Glyptodon

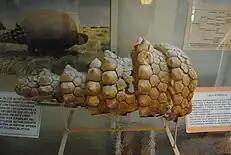

"Glyptodon" had very primitive tail anatomy for a glyptodont, possessing eight or nine mobile caudal rings of fused, large, conical osteoderms. These enclosed the base of the tail, which terminated in a short caudal tube composed of two fused caudal rings. Caudal rings were composed of two or three rows of pentagonal osteoderms that transitioned from flat, slightly convex in the posterior rings to conical tubercles by the third caudal ring. The more posterior the rings were, the larger they were, with the exception of the 2nd ring which was the largest and 1st complete ring in the series, creating a cone-shaped tail. The distal scutes are larger, and their free margins are rounded producing a fan-like shape. Most of the osteoderms of the distal row (some individuals preserving up to 12) bear prominent conical outlines, in stark contrast to more advanced glyptodontines like "Doedicurus" and "Panochthus", which had completely fused tails that formed an inflexible mace or club. The caudal tube at the distalmost end of the tail is cylinder-shaped with smaller conical osteoderms and is stubbier proportionally in "Glyptodon". In "Glyptotherium", this caudal tube represents ca. 20% of the total length of the caudal armor, whereas in "Glyptodon", this structure represents 13% of the total length. In "Glyptodon", the caudal armor length represents circa 30-40% of the carapace's total length in contrast to "Glyptotherium," where this value is greater at around 50%. For example, in specimen MCA 2015 of "Glyptodon reticulatus", the terminal tube measured only long in comparison to "Glyptotherium texanum" specimen UMMP 34 826's long tube.